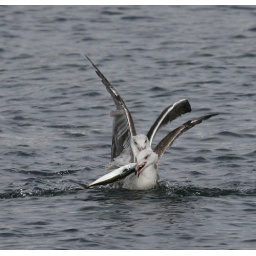
These two birds are fighting over a live mackeral they just caught, surprisingly, they can swallow a fish this size whole!!!!